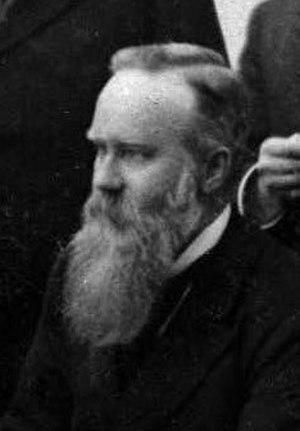
Les ministres du développement rural et de la réforme agraire, autrefois ministres des terres d'Afrique du Sud et ministres des affaires foncières sont compétents pour tous les sujets relevant de la cartographie topographique, de la répartition foncière, de l'enregistrement des actes de propriété foncier et des réformes agraires.